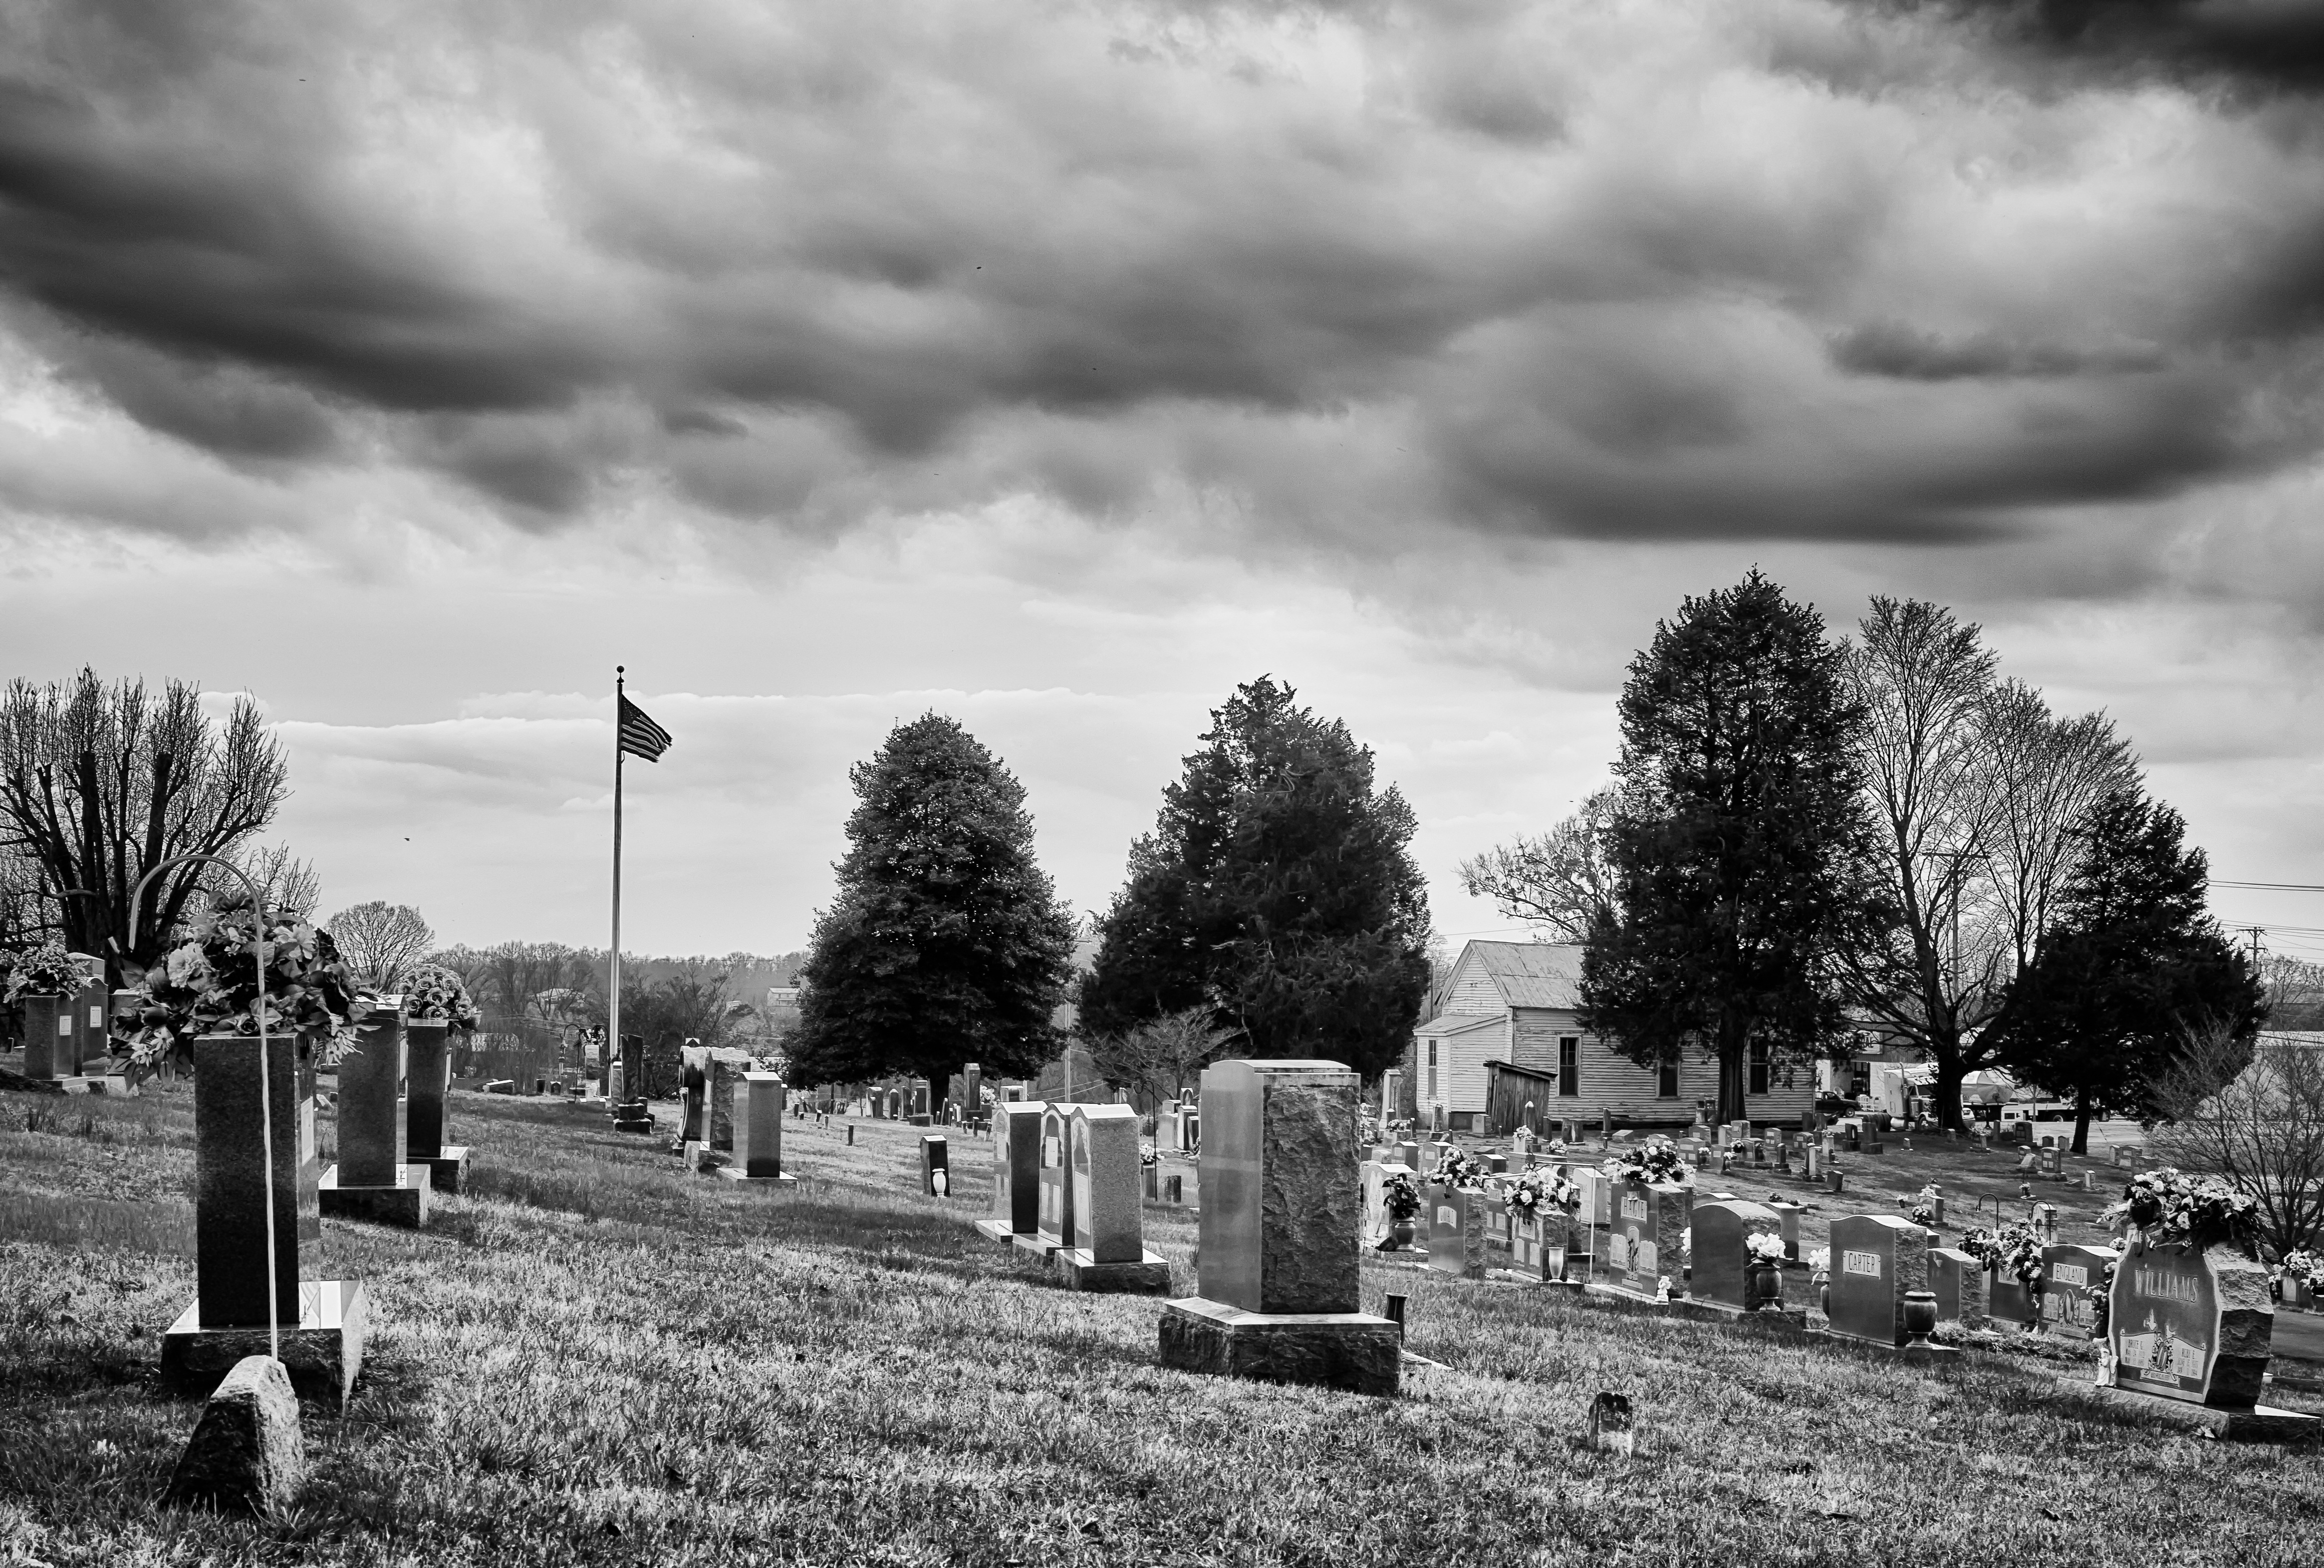
landscape, tree, grass, outdoor, rock, fence, cloud, black and white, sky, lawn, countryside, land, country, rural, cemetery, monochrome, farmland, agricultural, ruins, cemetary, scene, rural area, monochrome photography